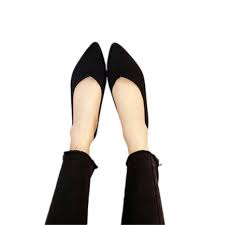
Label: Ballet Flat